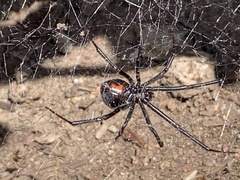
Species: Lactrodectus_hesperus